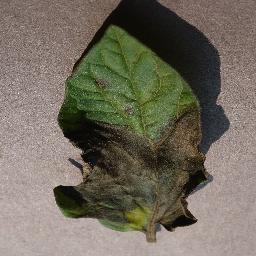
Label: Tomato___Late_blight